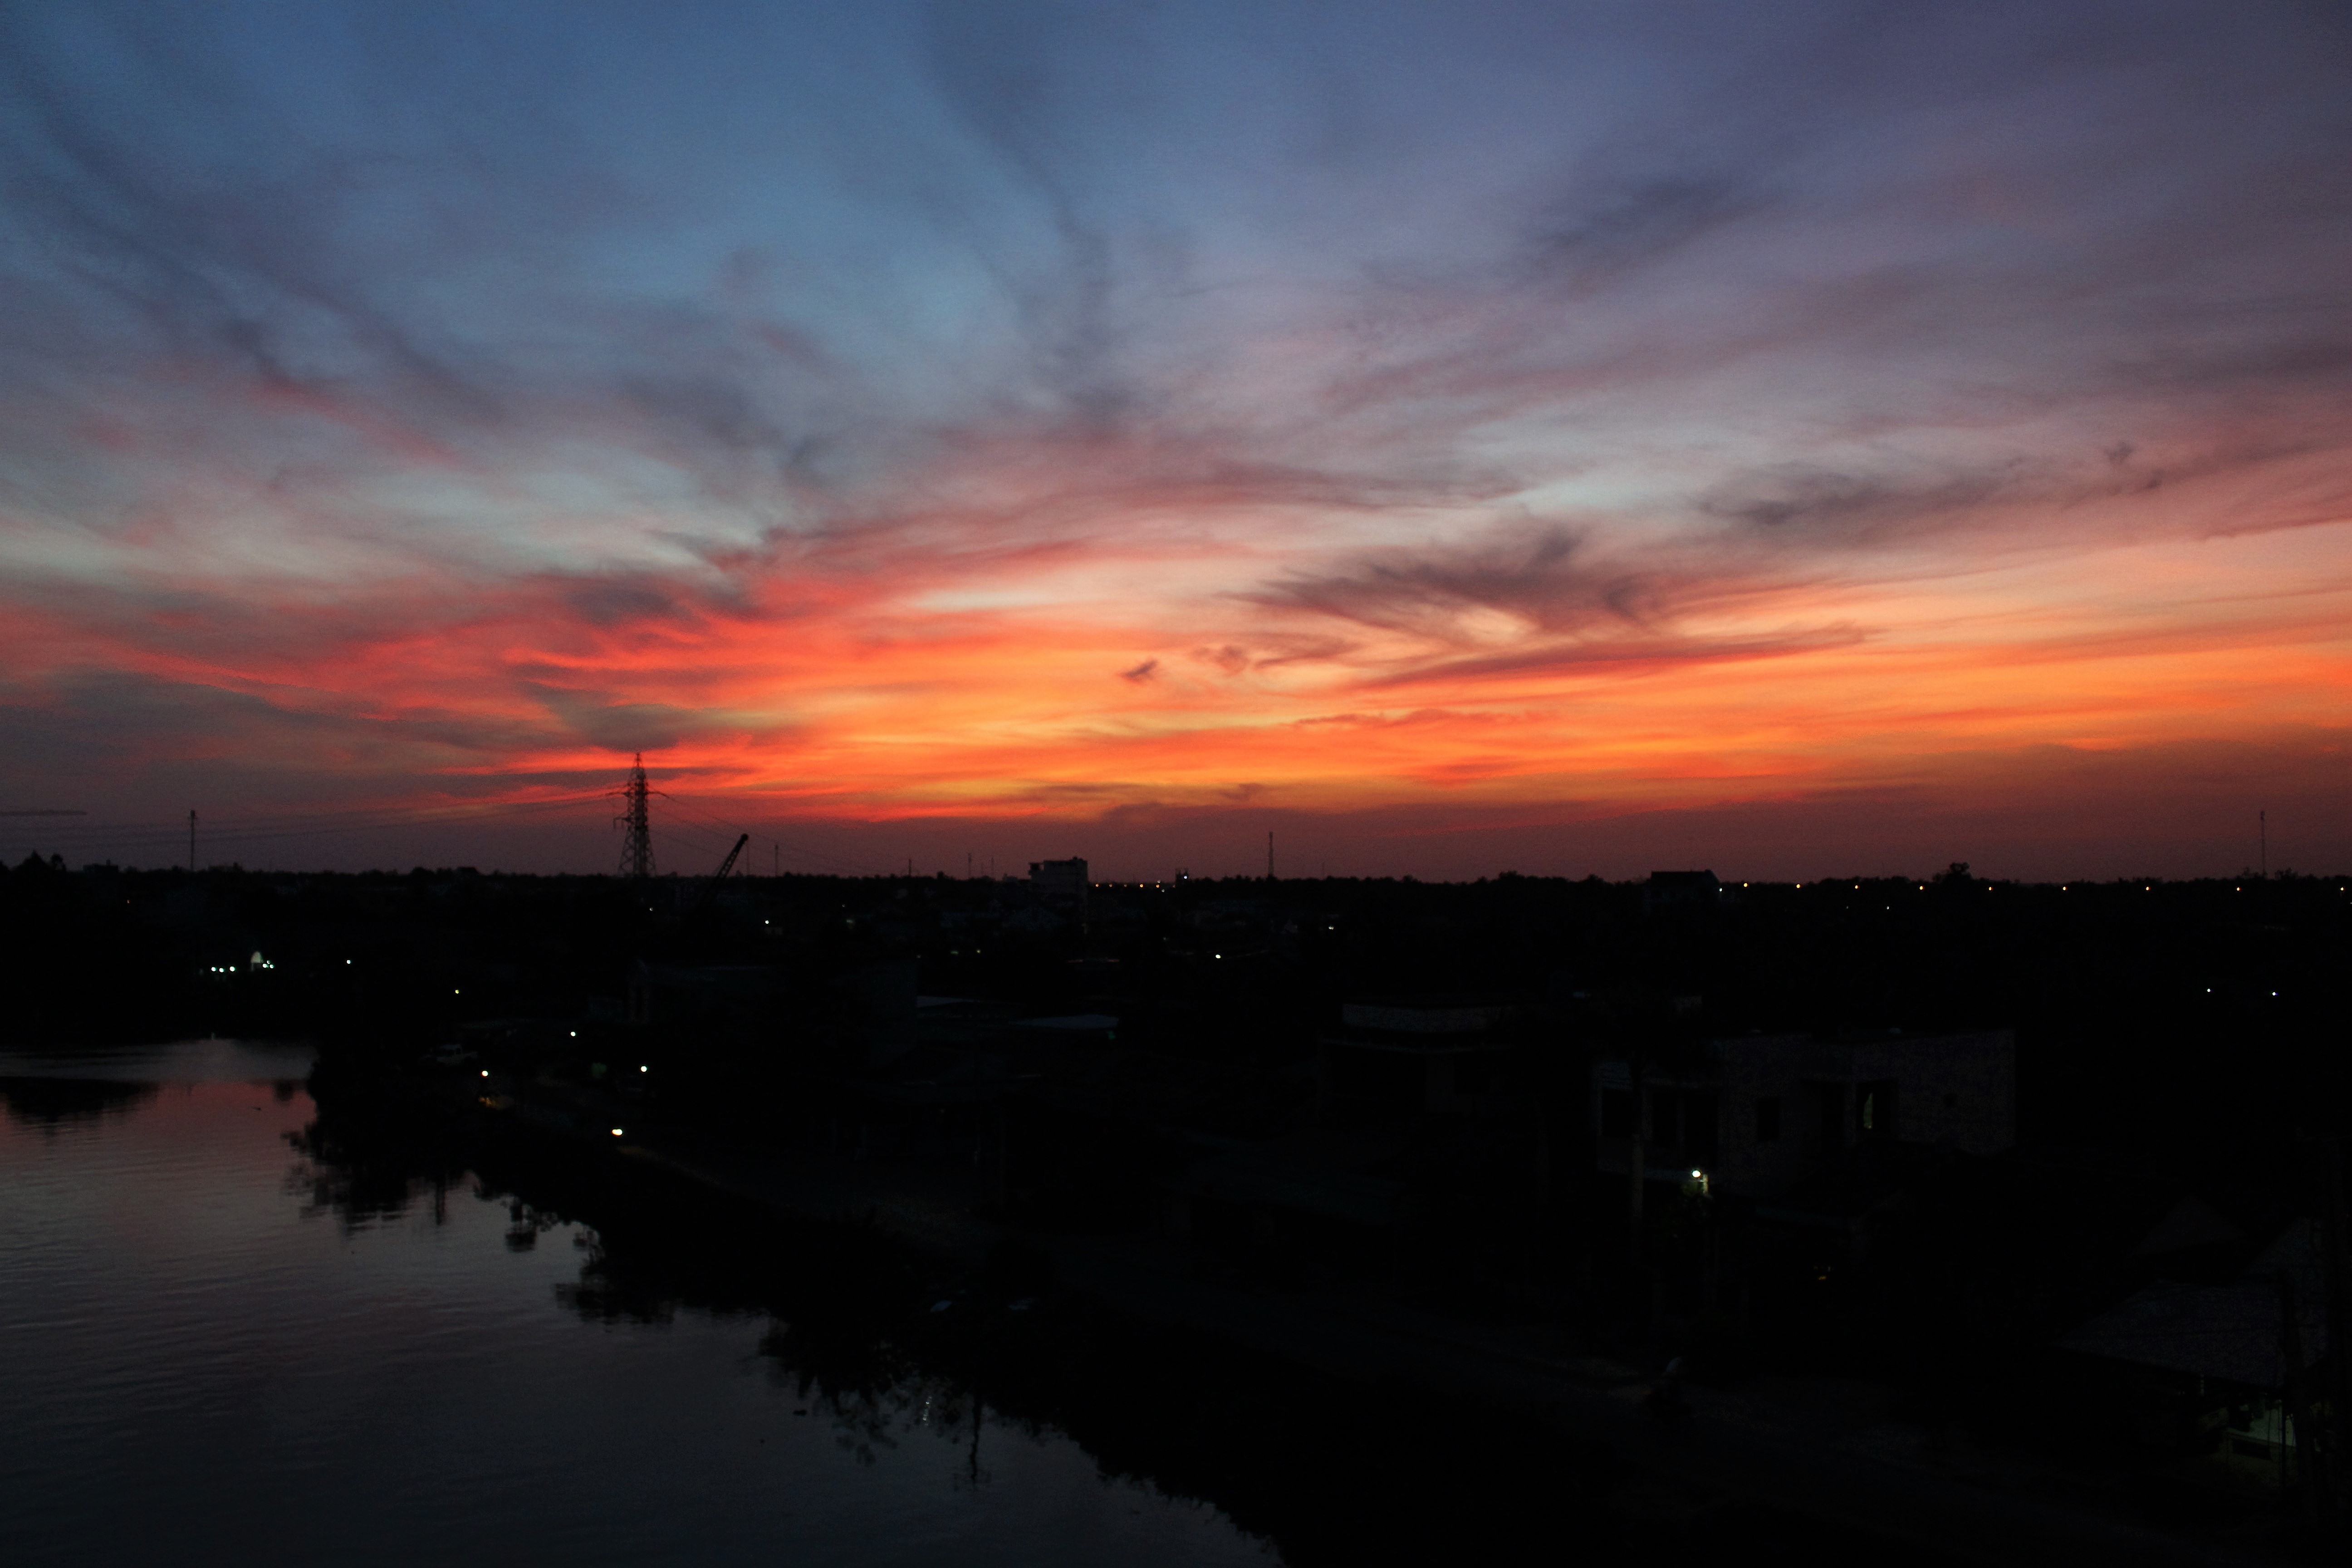
landscape, water, silhouette, light, cloud, sky, sunrise, sunset, morning, lake, town, dawn, atmosphere, river, dusk, evening, reflection, moon, trees, outdoors, afterglow, red sky at morning